The Thoroughbred (1930 film)

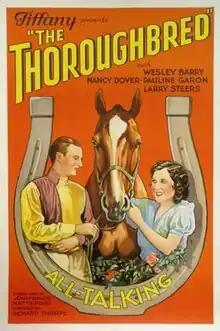

The Thoroughbred is a 1930 American pre-Code sports drama film directed by Richard Thorpe and starring Wesley Barry, Judith Barrett, and Pauline Garon. It was produced and distributed by Tiffany Pictures. It was released the same year in Britain by Gaumont British under the alternative title, Riding to Win.